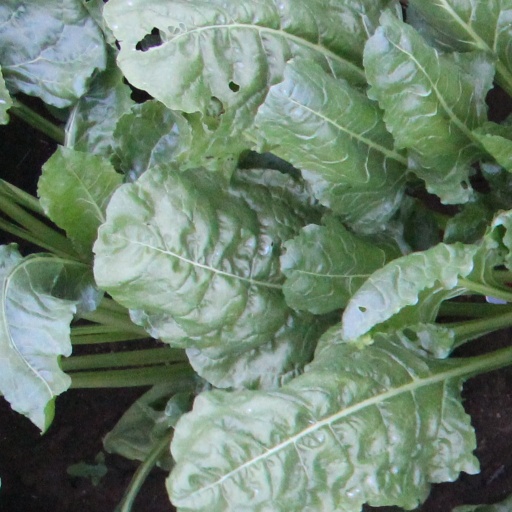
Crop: sugar beet